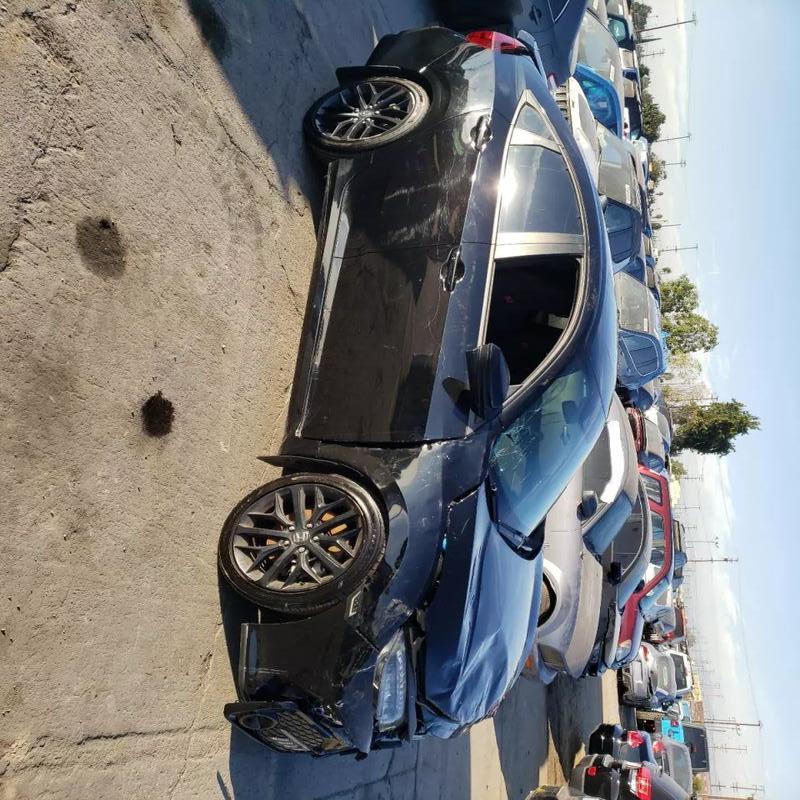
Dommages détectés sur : plaque d'immatriculation avant, pare-choc avant, feu avant droit, capot, pare-brise avant, aile avant droite, porte avant droite, porte arrière droite, aile arrière droite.
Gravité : majeur